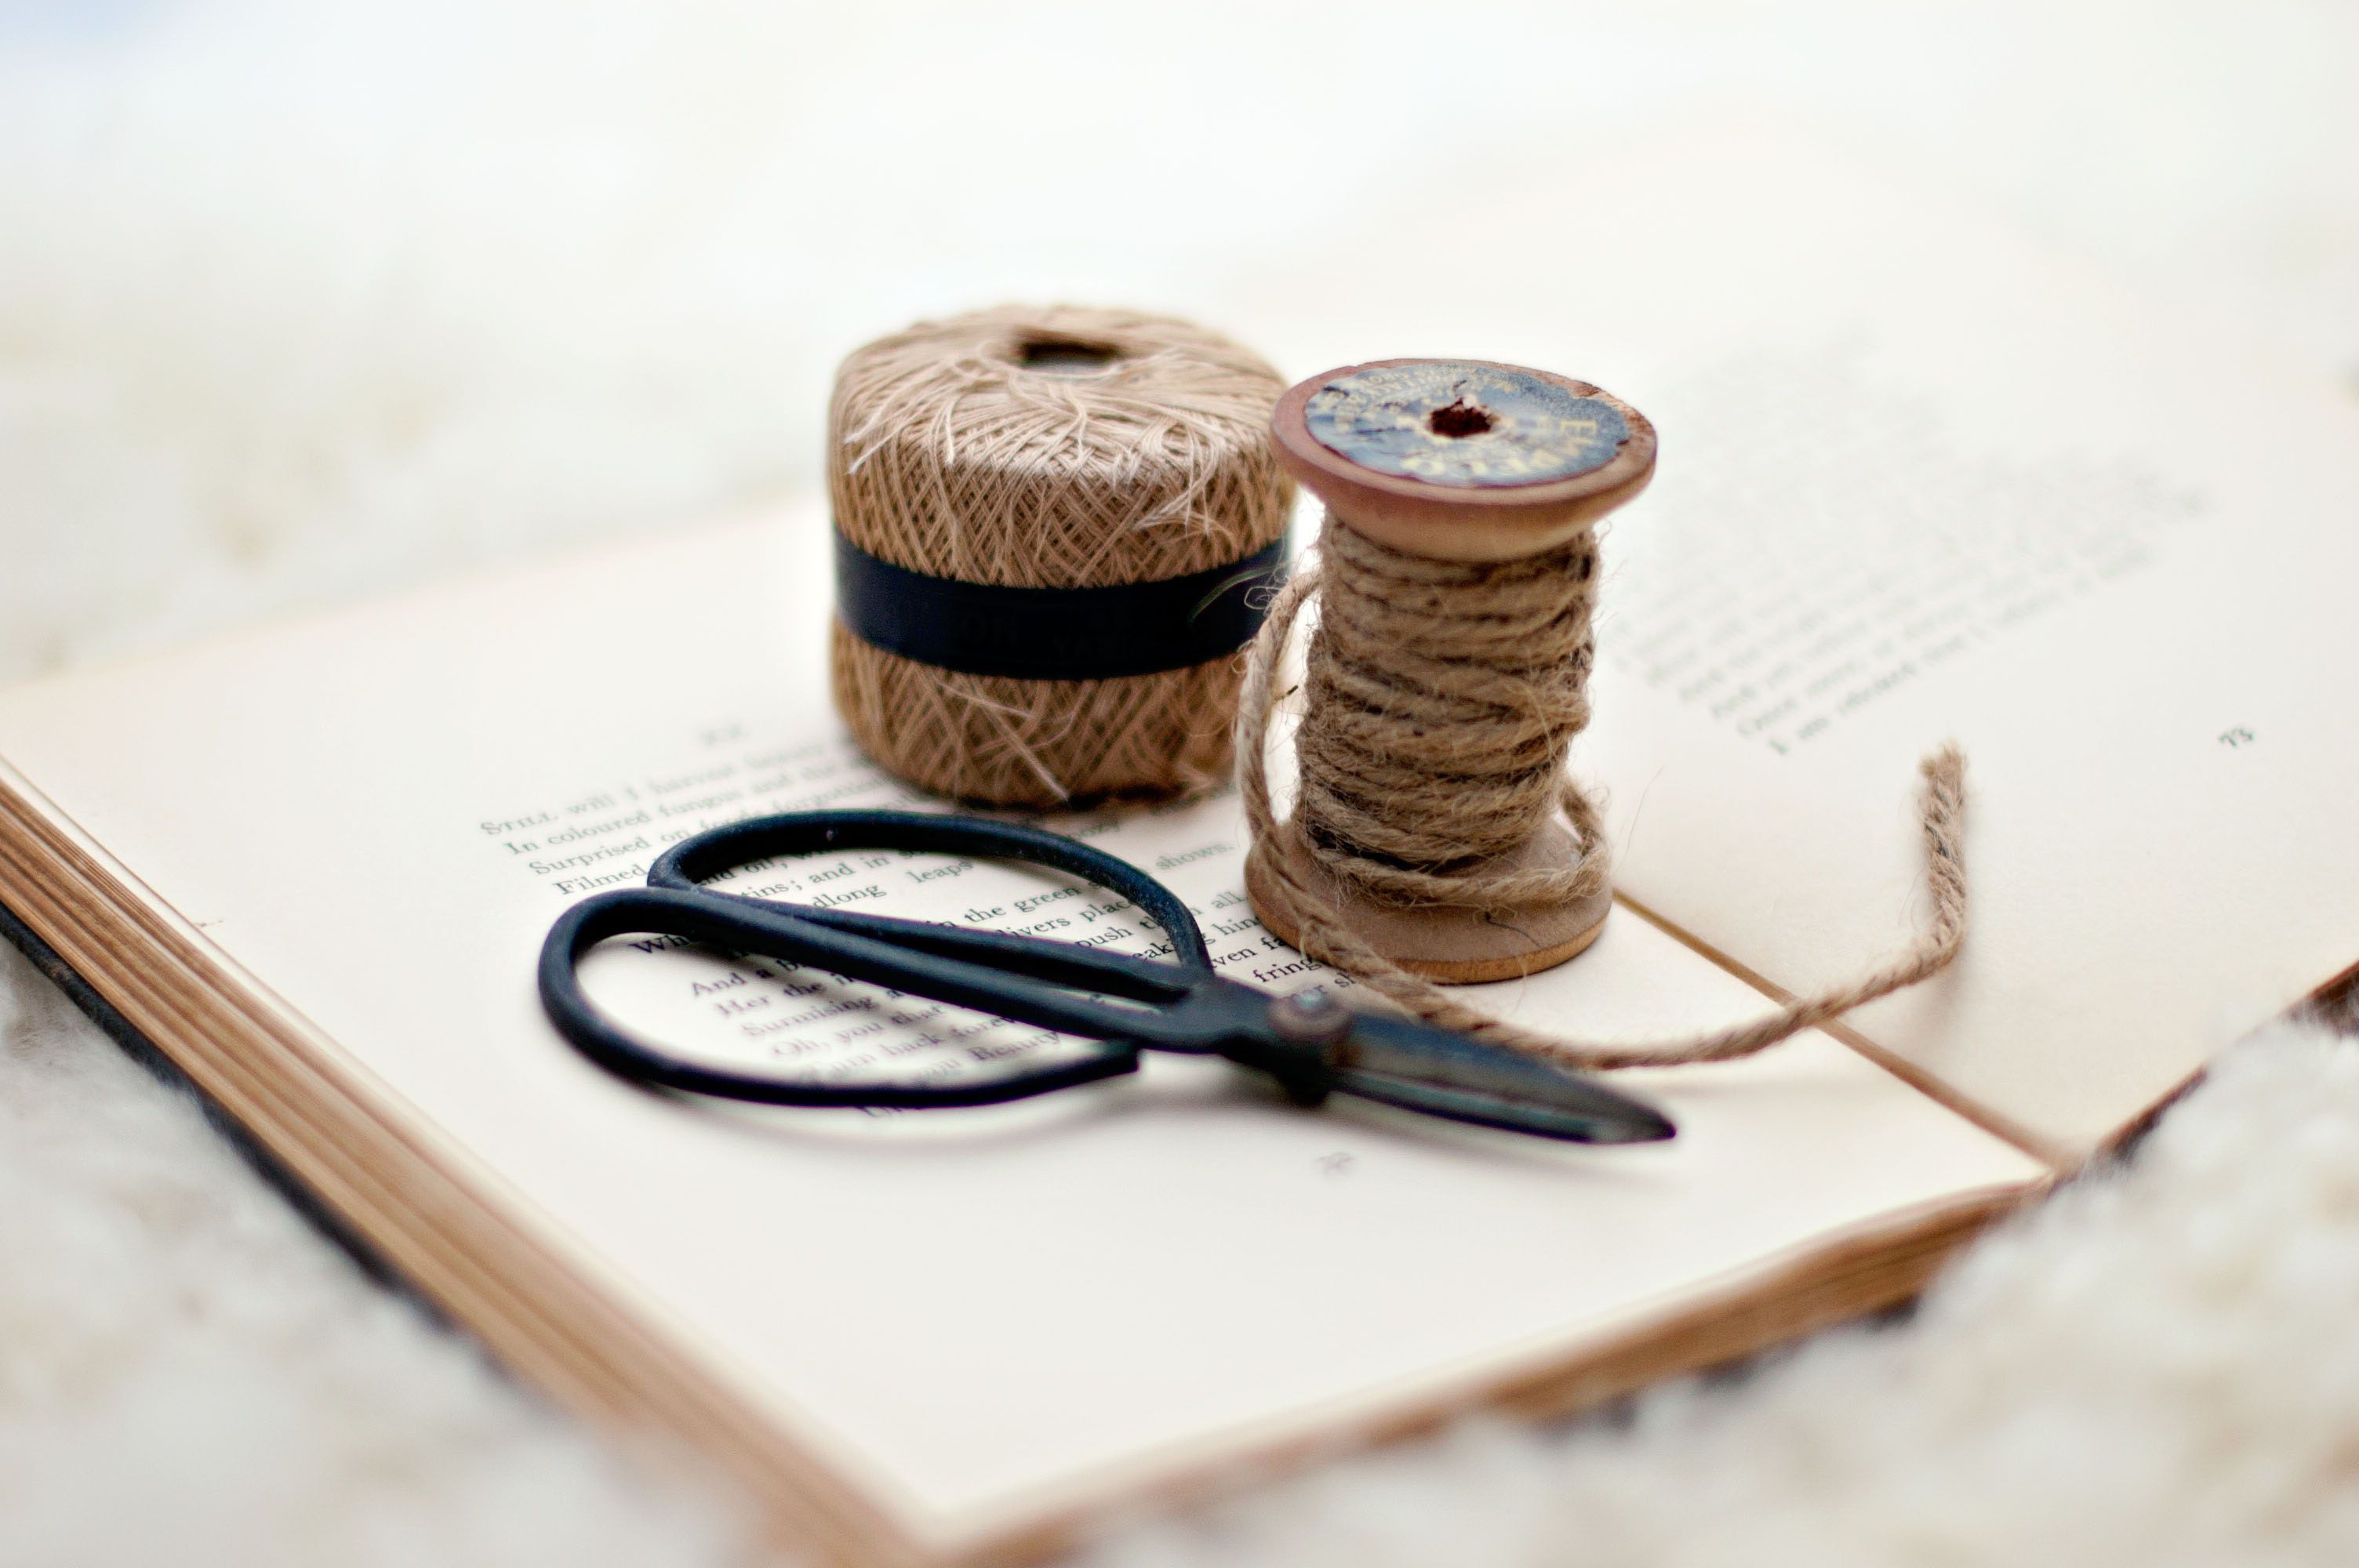
twine, rope, wool, thread, hardware accessory